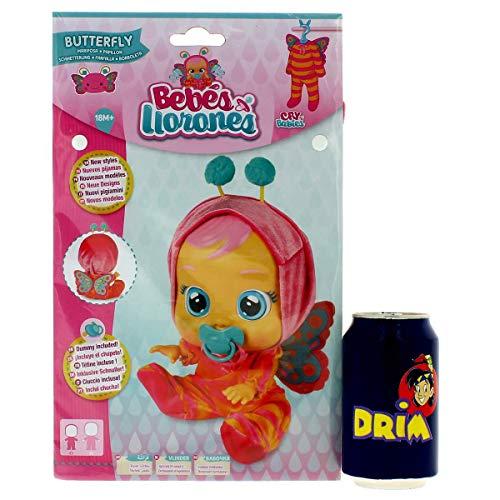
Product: Cry Babies Butterfly Pajama for Doll
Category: Toys & Games | Dolls & Accessories | Doll Accessories
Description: Perfect fit for your Cry Babies dolls.
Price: $9.99
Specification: ProductDimensions:6.7x0.8x12.2inches|ItemWeight:4.2ounces|ShippingWeight:5ounces(Viewshippingratesandpolicies)|ASIN:B07PM2BJDC|Itemmodelnumber:99142|Manufacturerrecommendedage:18months-6years